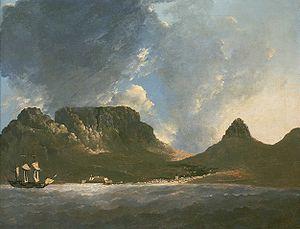
Lion's Head est un pic rocheux surplombant la ville du Cap, en Afrique du Sud. Cette formation géologique haute de 669 mètres doit son nom à sa forme caractéristique qui évoqua une tête de lion aux premiers colons néerlandais. Elle est l'un des sommets les moins élevés d'un massif comprenant également les collines de Signal Hill, Devil's Peak et la montagne de la Table, et qui se prolonge vers le cap de Bonne-Espérance par les collines de Constantiaberg, de Chapman's Peak et de Swartkop.
L'escadre de Suffren dans l'océan Indien a pour mission de porter secours aux Hollandais à la suite de la déclaration de guerre de l'Angleterre aux Provinces-Unies en décembre 1780. En effet, le soutien de l'Espagne à la France n'apporte pas les résultats escomptés mais permet de trouver un nouvel allié. Cependant, si les Provinces-Unies peuvent combattre sur les eaux européennes, face aux vaisseaux anglais sur les océans lointains, ils ne peuvent résister seuls. Suffren à 51 ans prend le commandement de sa première escadre après trois années dans le conflit américain, sa réputation de marin combatif est maintenant établie. Il appareille de Brest pour l'Île-de-France le 22 mars 1781. Il fait escale en juillet 1781 à False Bay près de la ville du Cap après une première confrontation avec la flotte anglaise à Porto Praya en avril 1781.
William Hodges, né le 28 octobre 1744 à Londres et mort le 6 mars 1797 dans le Devon, était un peintre anglais. Il participa à la deuxième expédition du capitaine James Cook dans l'océan Pacifique. Il est connu pour ses dessins et peintures de lieux visités par les membres de l'expédition, y compris Table Bay, Tahiti, Rapa Nui, le détroit de Cook en Nouvelle-Zélande, ou encore l'Antarctique.